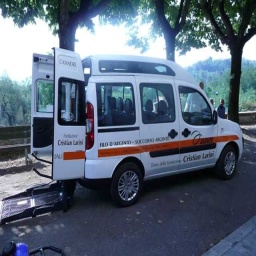
Label: ambulance